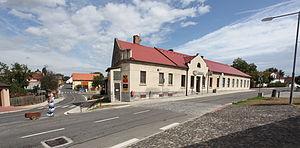
Mečeříž est une commune du district de Mladá Boleslav, dans la région de Bohême-Centrale, en République tchèque. Sa population s'élevait à 531 habitants en 2020.